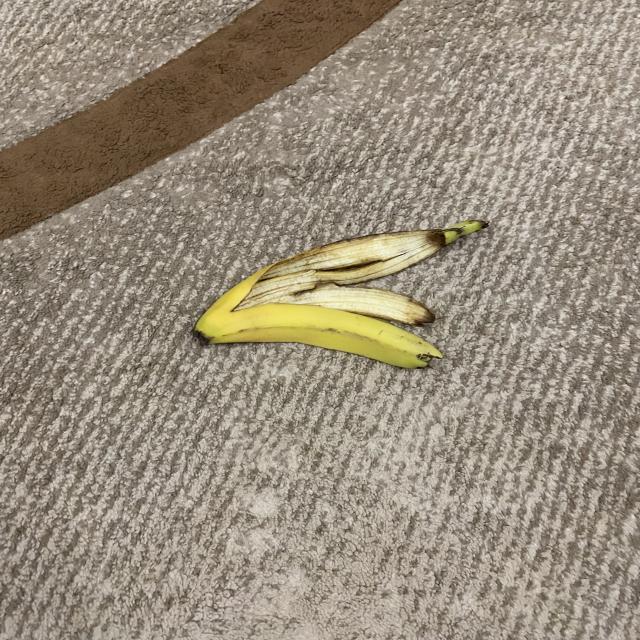
Label: bananas